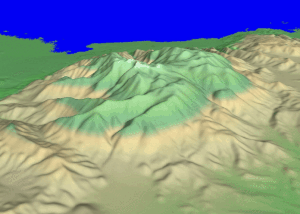
Le mont Olympe est la plus haute montagne de Grèce, avec un sommet à 2 917 mètres, appartenant à la chaîne du même nom. L'Olympe est traditionnellement le domaine des dieux de la mythologie grecque. Il fait partie des 24 parcs nationaux de Grèce.